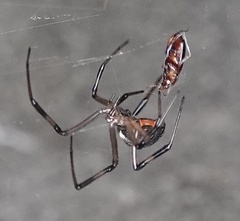
Species: Lactrodectus_hesperus